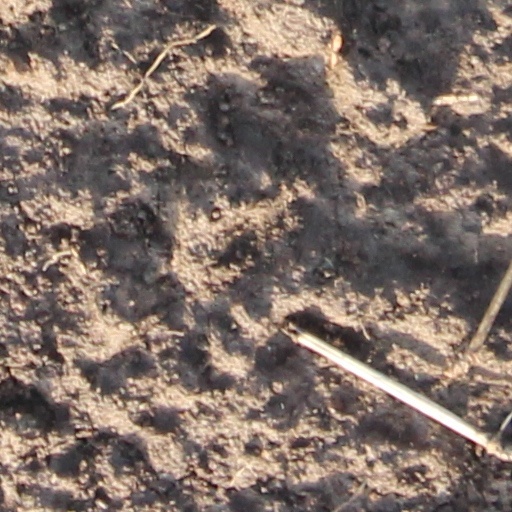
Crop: wheat